John L'Archers

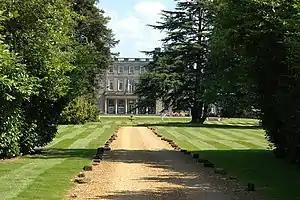
Umberslade Hall, near Tamworth, ancestral home of the Archer family from the twelfth century, present day

On the death of Roger Utlagh in 1341 L'Archer was appointed Prior of the Order's Irish house at Kilmainham. He was Deputy Justiciar of Ireland in 1346. As so often in this period, the exact dates of his term as Lord Chancellor are uncertain, but the most likely dates are 1342–1344. He was a member of the Privy Council of Ireland, and we have a record of his attendance at a Council meeting in 1346. He acted as a judge of assize in several counties in Leinster and Munster. He was evidently chosen as Chancellor because he was neutral between King Edward III and the Anglo-Irish nobility, whose relations then were bad, due largely to the ill-judged and quickly abandoned reform programme of 1341/2, which would have seen all royal grants of land since 1307 revoked.